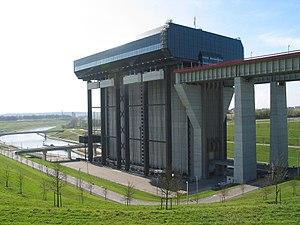
Strépy-Bracquegnies (Belgique), le plus grand ascenseur à bateaux d'Europe.
Strépy-Bracquegnies est une section de la ville belge de La Louvière, située en Wallonie dans la province de Hainaut.
Un pont-canal est un pont qui permet à un canal de franchir un obstacle en déblai, une vallée ou un vallon le plus souvent. Un autre usage du pont-canal est l'accès par l'amont à un ascenseur à bateaux.